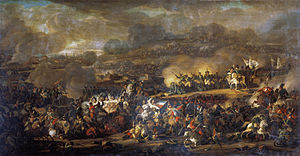
Slaget ved Leipzig
Slaget ved Leipzig (maleri af Vladimir Moshkov 1815)
Slaget ved Leipzig fra 16. til 19. oktober 1813 var det afgørende slag i den 6. koalitionskrig. I slaget kæmpede Napoleons hær mod de allierede Østrig, Preussen, Rusland og Sverige.